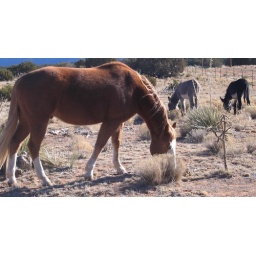
There is precious little for the boys to eat out in the pasture these days, but the search keeps them busy.